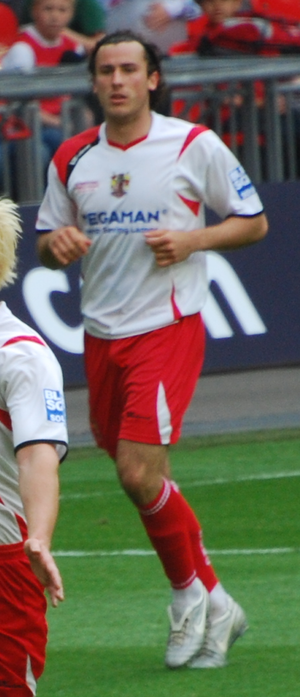
Lawrie Robert Wilson, né le 11 septembre 1987 à Collier Row dans le borough londonien d'Havering, est un footballeur anglais qui évolue au poste de défenseur ou milieu de terrain.